Describe the emotion expressed in this image:  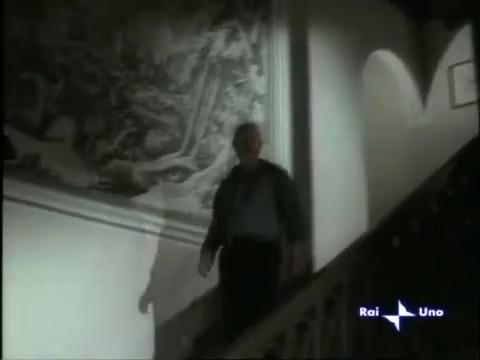
This person displays Suffering, valence and arousal with low intensity.